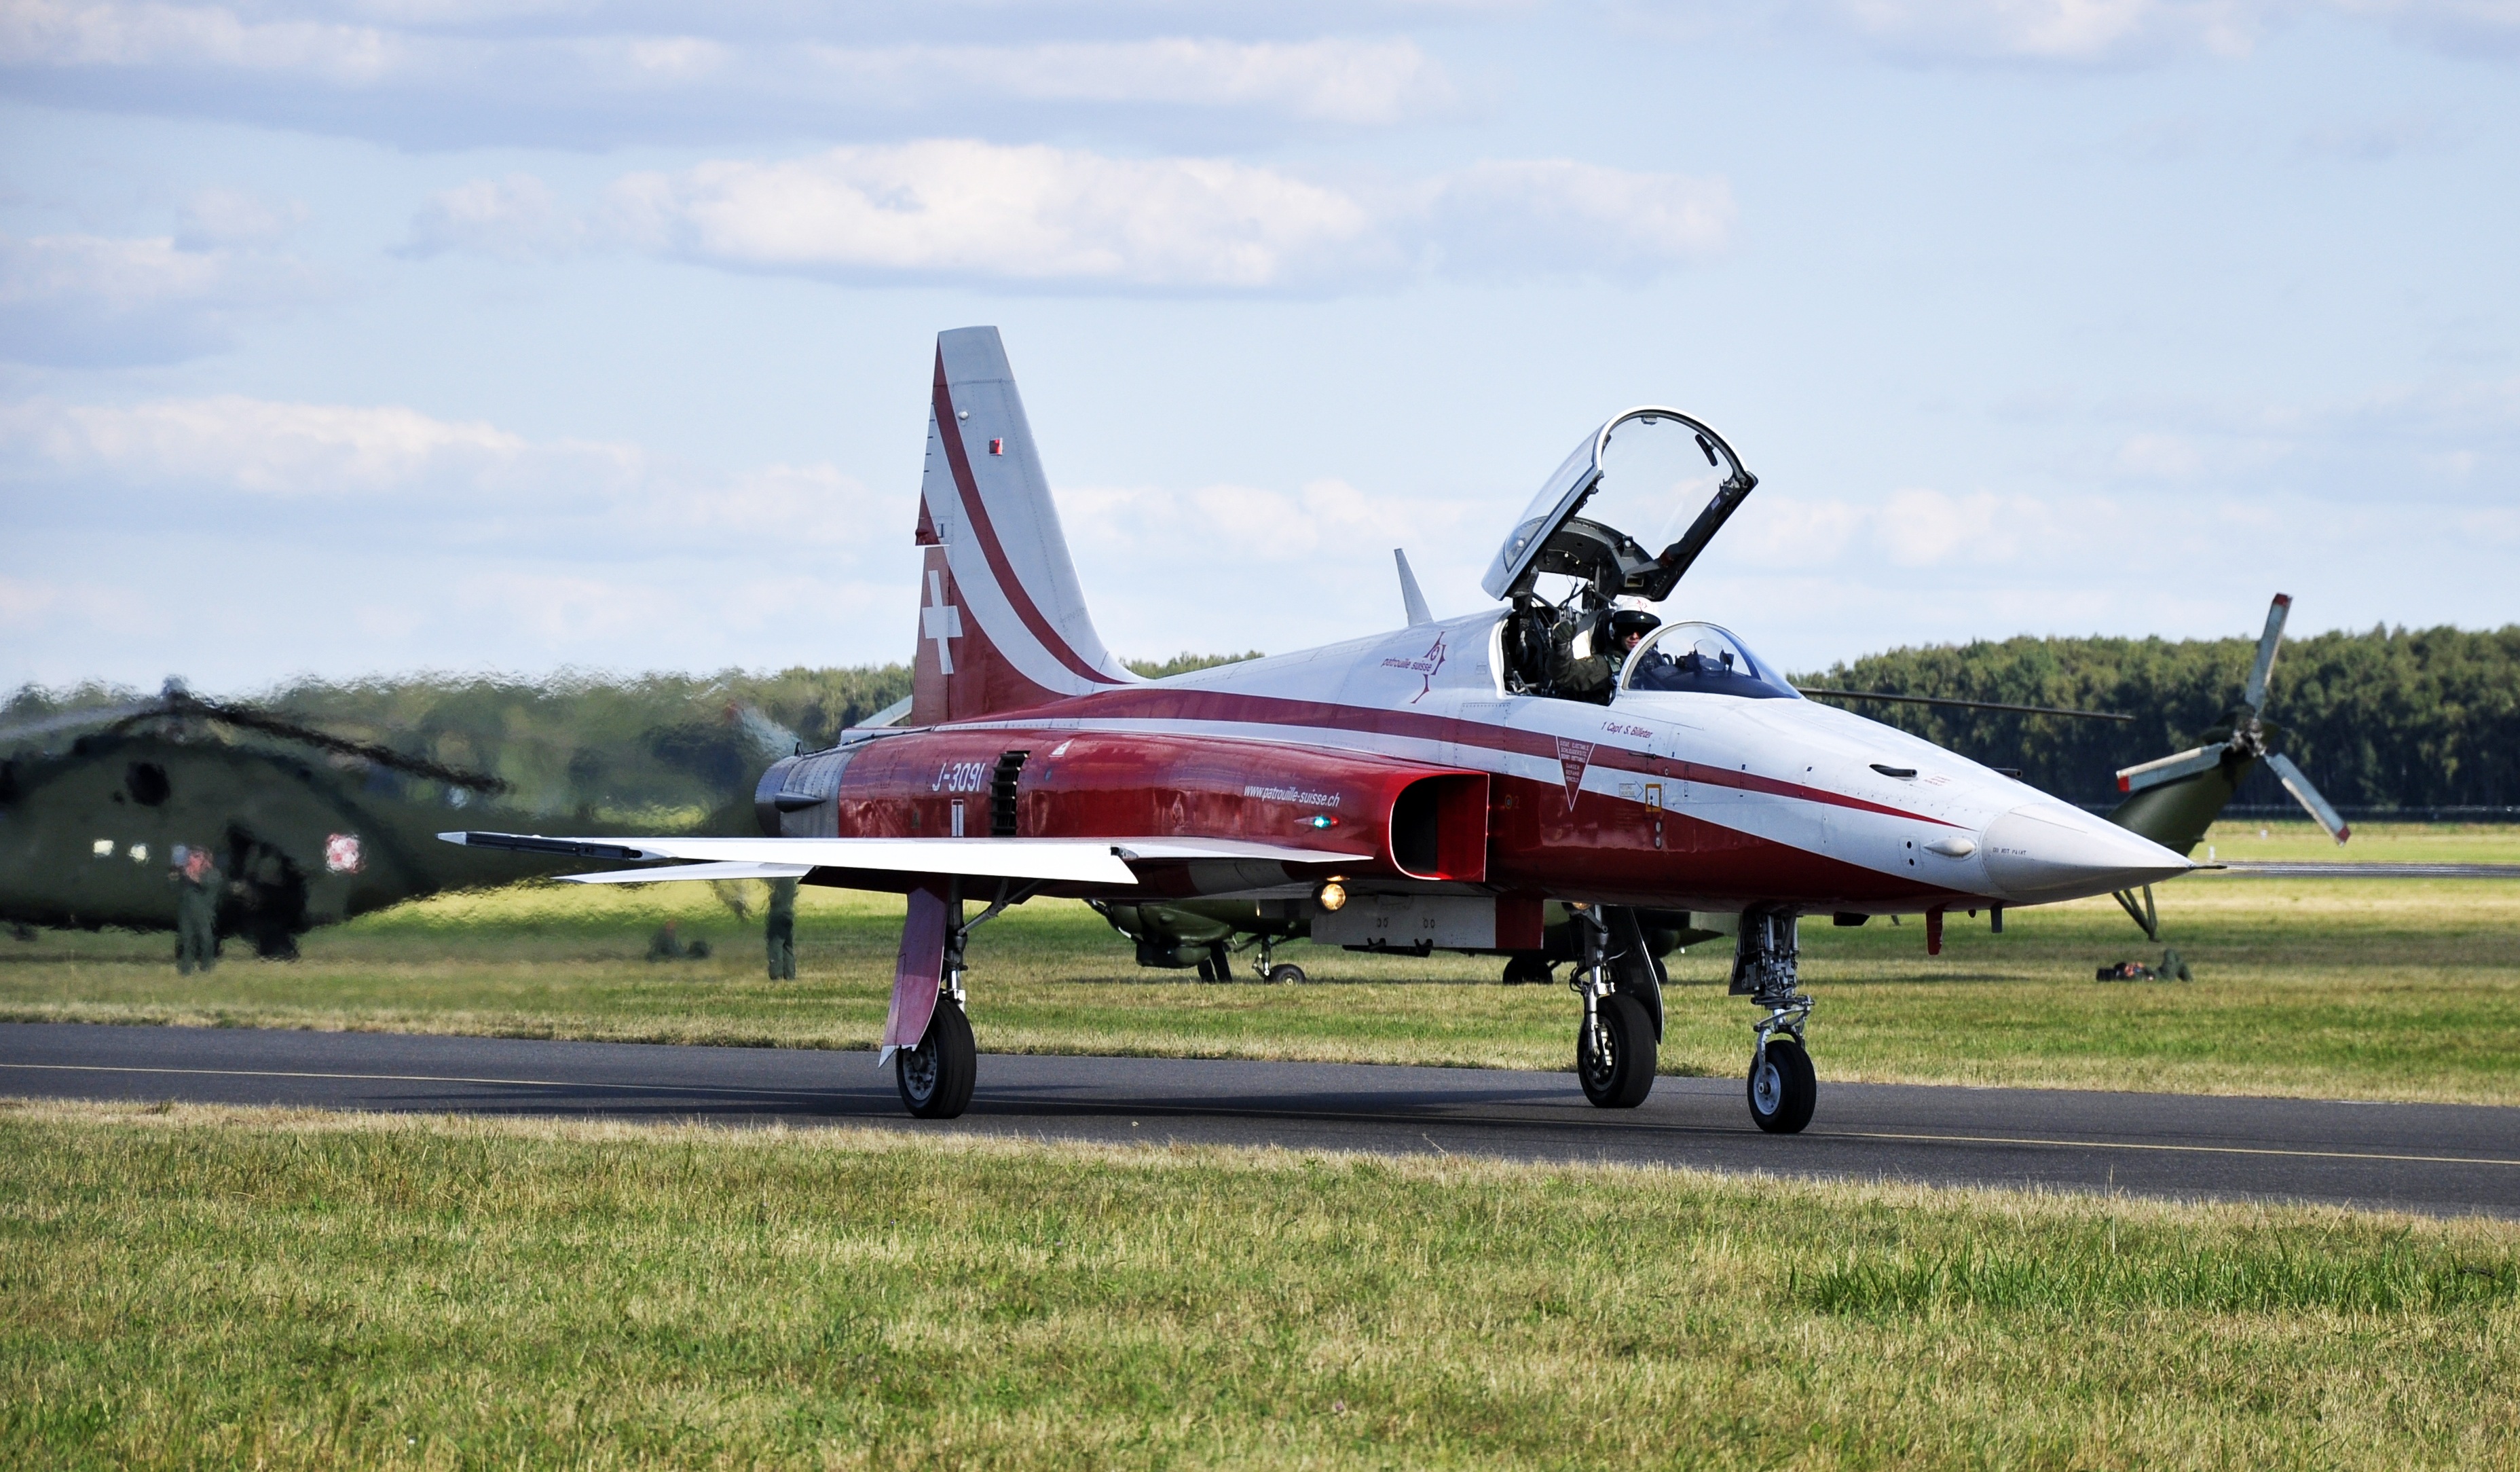
airplane, aircraft, vehicle, aviation, flight, wings, motors, airshow, landing, shows, the plane, air force, jet aircraft, airfare, fighter aircraft, military aircraft, atmosphere of earth, northrop f 5, northrop t 38 talon, f 5, f5